Fourth Dynasty of Egypt

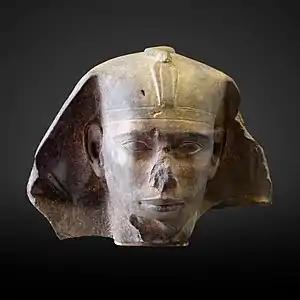
Bust of Djedefre, taken from a sphinx statue

The Ancient Greeks remain some of the only texts referencing Khufu, through which they viewed him as a cruel and wicked man who offended the deities and forced his subjects into slavery.